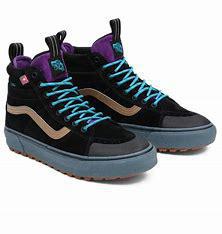
Brand: Vans
Model: SK8 Hi MTE